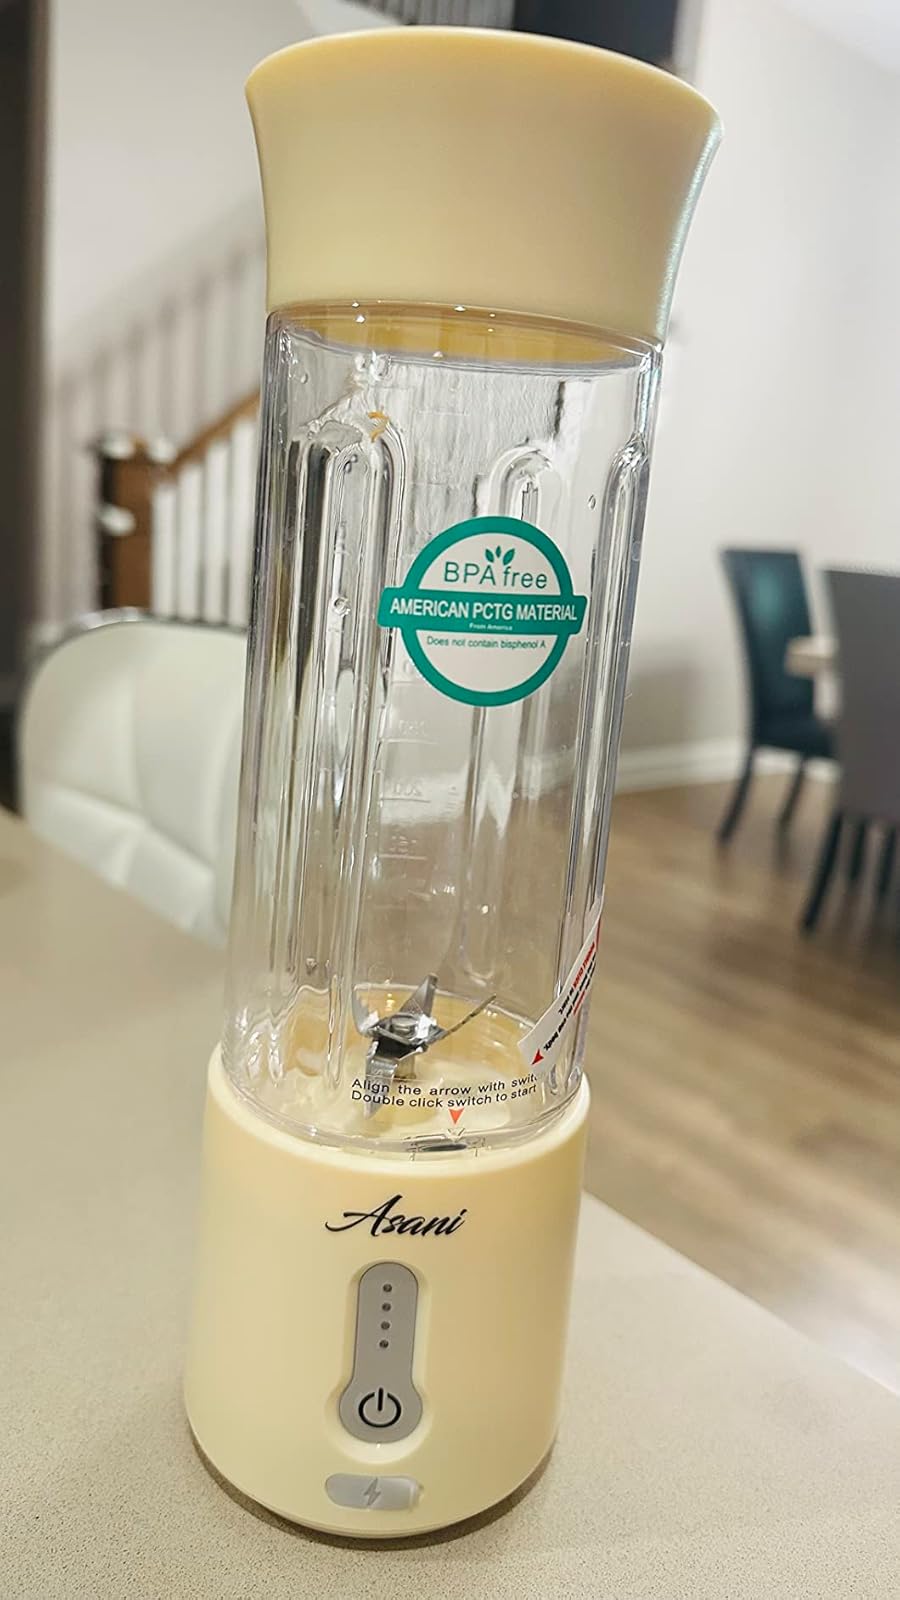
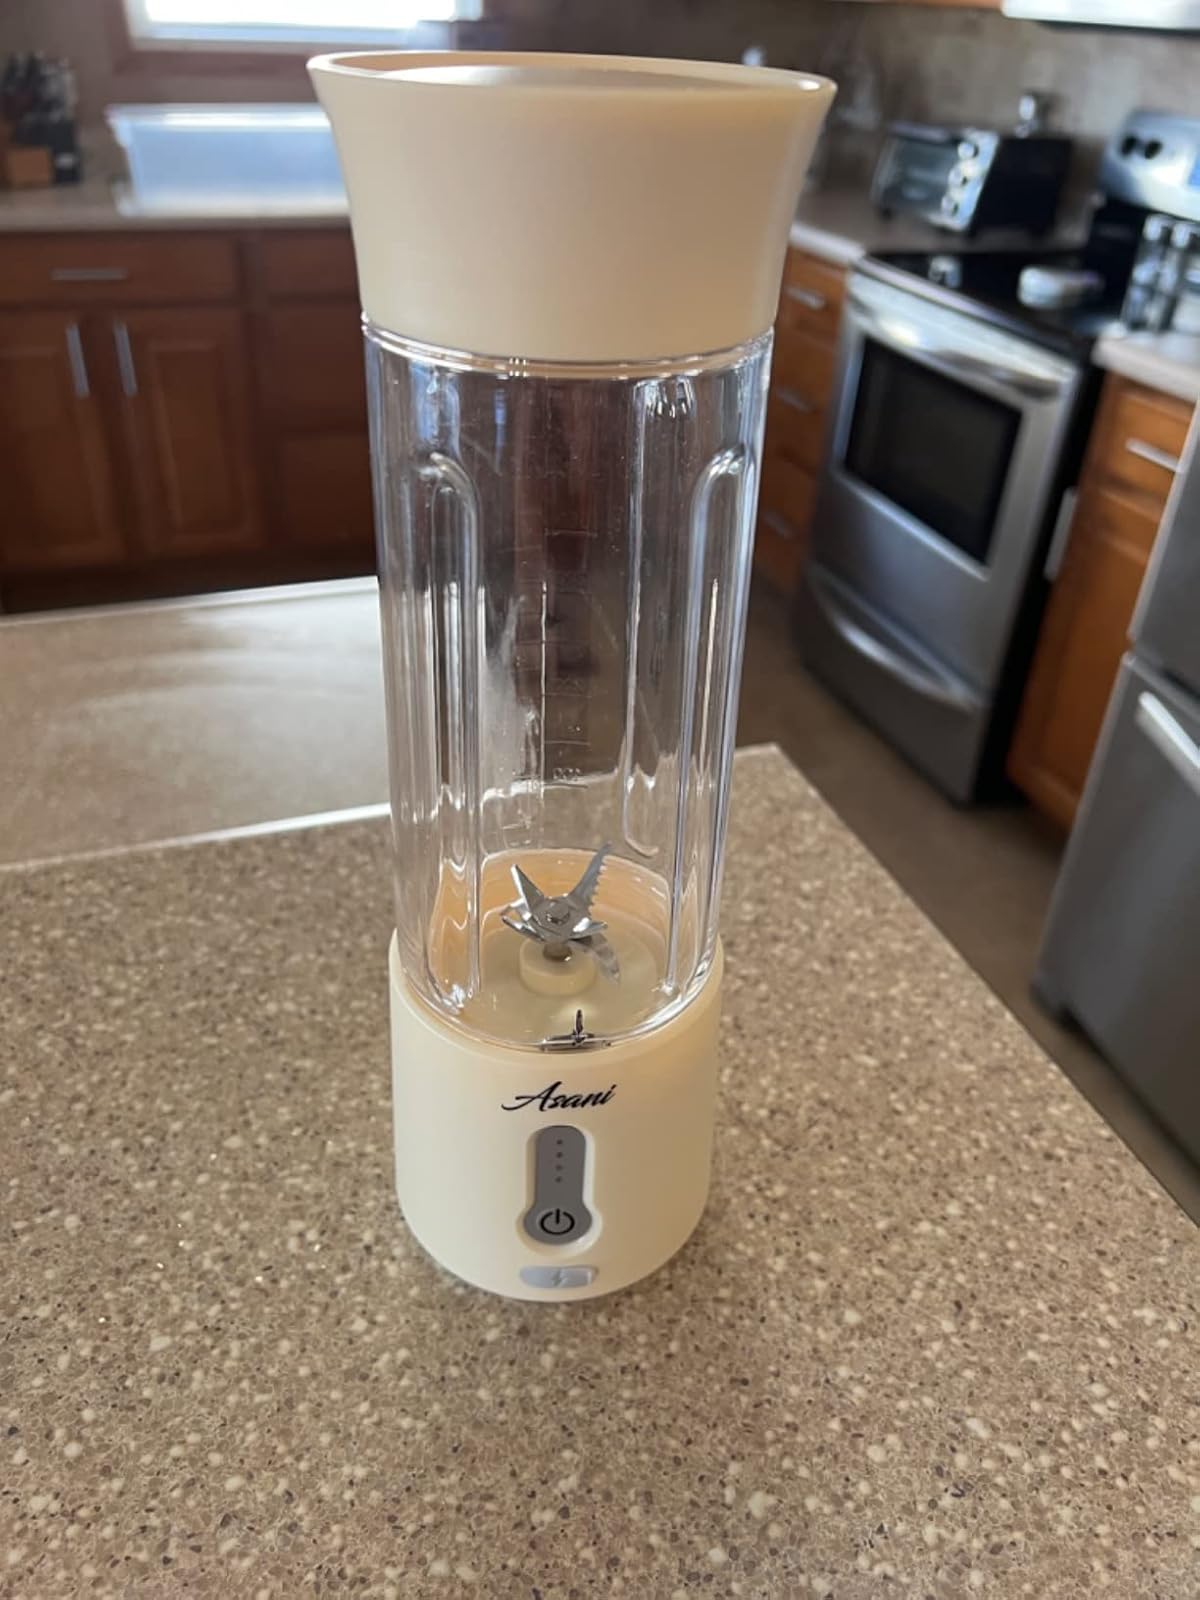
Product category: items_blender
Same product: yes